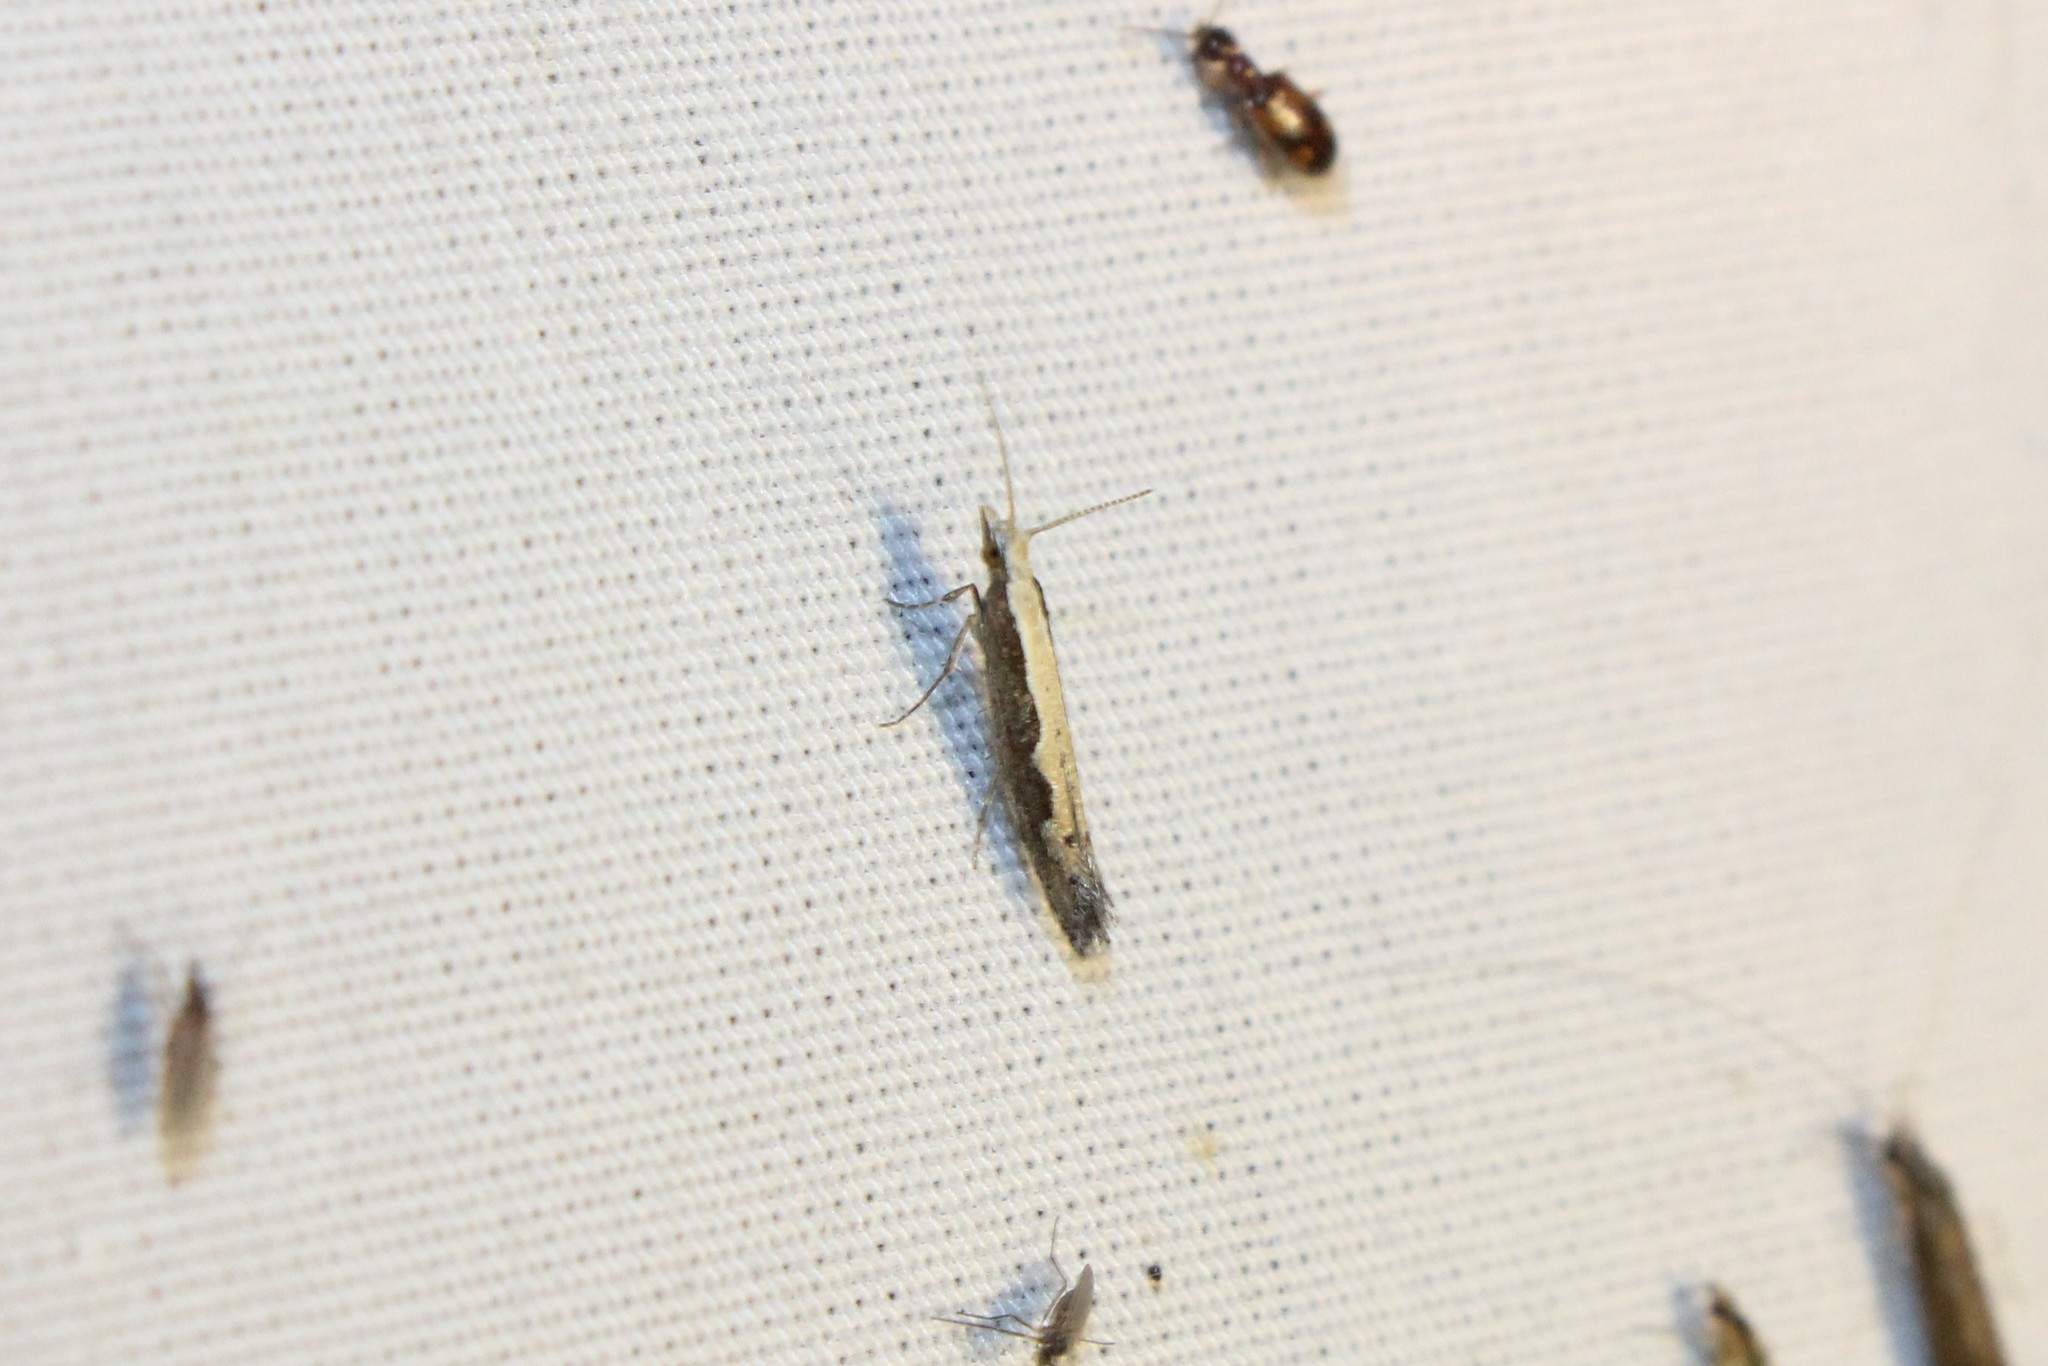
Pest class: diamondback_moth